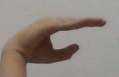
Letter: jeem